Veracruz (city)

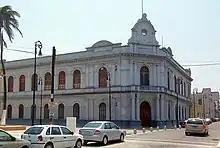

Laguna Verde Nuclear Power Plant (LVNPP) in nearby Alto Lucero, Veracruz, produces about 4.5% of Mexico's electrical energy.